2009 Messina floods and mudslides

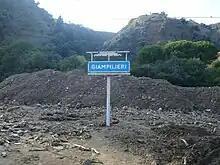
Giampilieri after the mudslide

The 2009 Messina floods and mudslides occurred in Sicily on the night of 1–2 October, mainly along the Ionian coast in the Province of Messina. They also affected other parts of northeastern Sicily and killed a total of at least 31 people, some of whom were swept out to sea. More than 400 people were left homeless, as many houses collapsed.